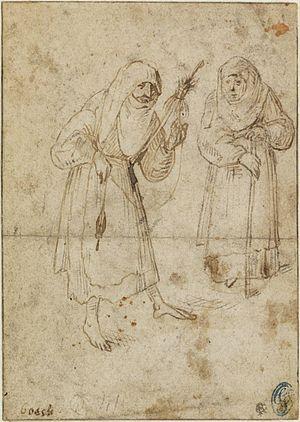
La liste des œuvres de Jérôme Bosch recense la quarantaine de peintures et de dessins réalisés par cet artiste ainsi que la plupart des autres œuvres attribués à celui-ci ou à son atelier.